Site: brandenburg
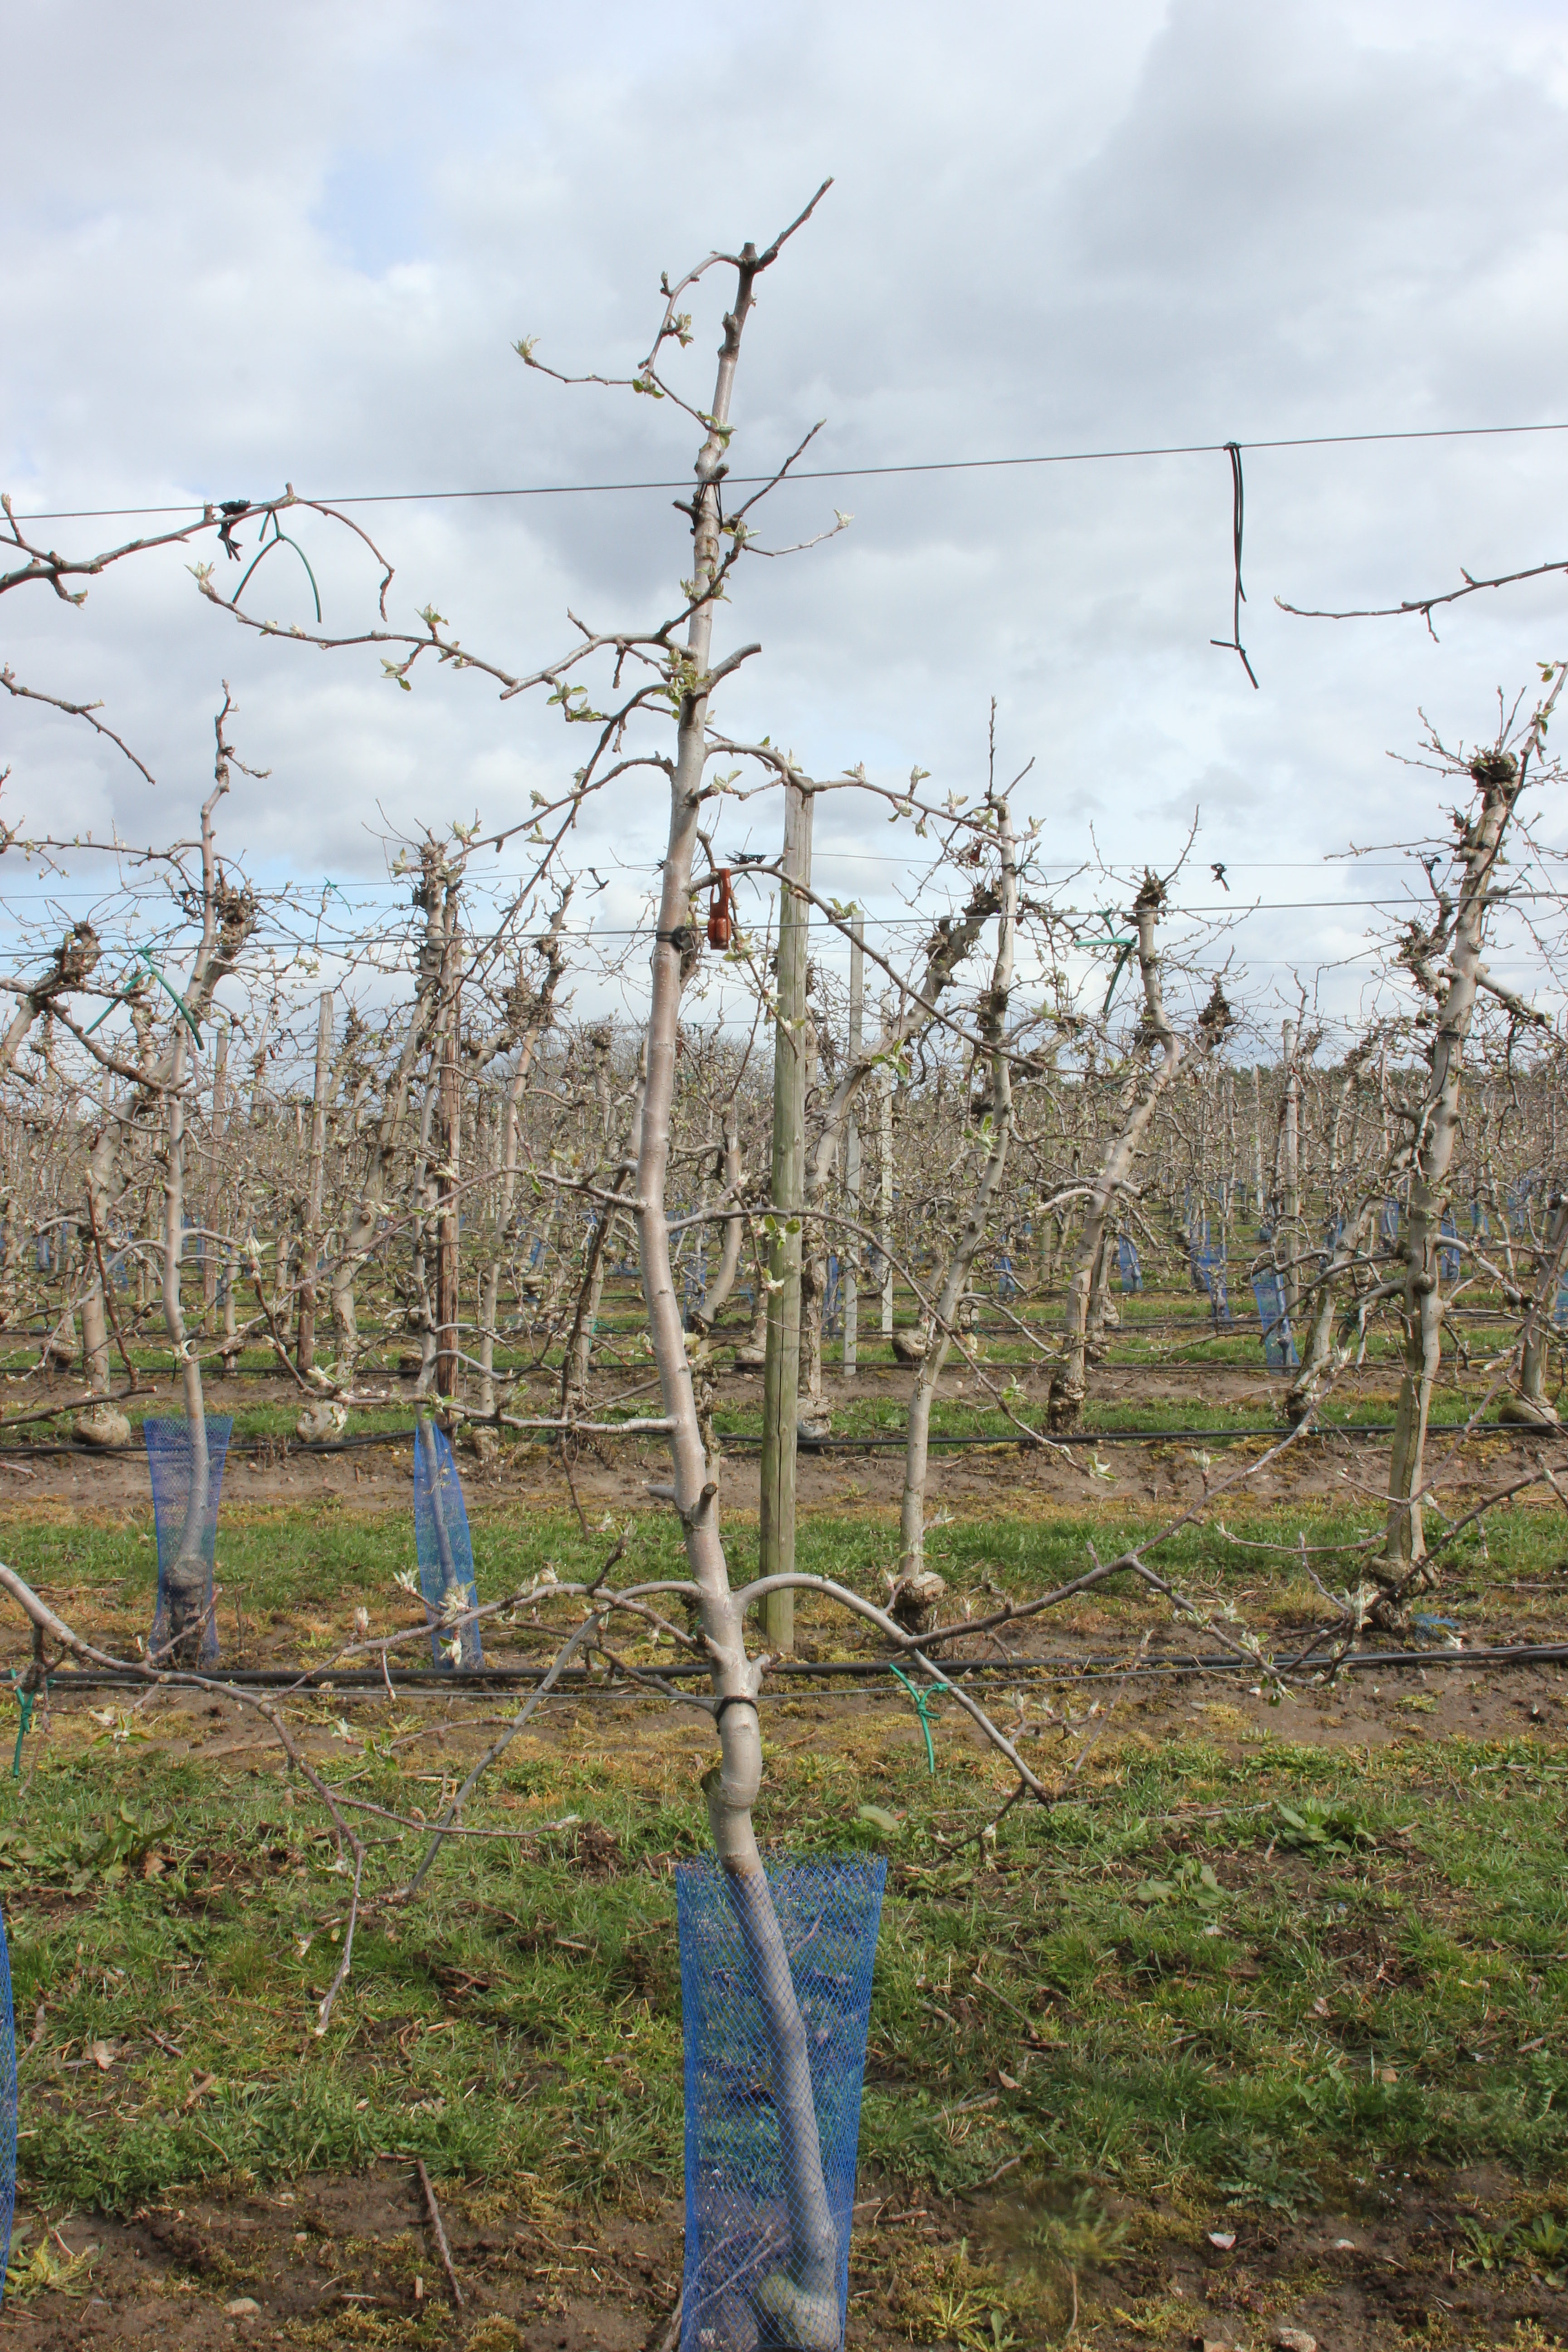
Growth stage (BBCH 55): Inflorescence emergence